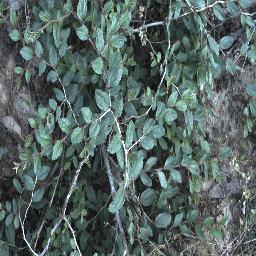
Label: chinee_apple